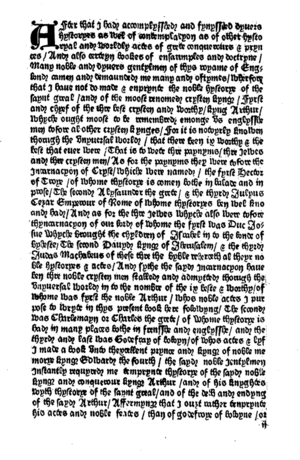
Première page du roman de Thomas Malory édité en 1485 par William Caxton.
Thomas Malory, né vers 1405 et mort le 14 mars 1471, est l'auteur ou le compilateur de Le Morte d'Arthur, considéré comme le premier roman arthurien moderne. Le bibliographe John Leland a cru qu'il était gallois, mais la plupart des recherches modernes établissent qu'il était originaire de Newbold Revel dans le Warwickshire.
Cet article utilise autant que possible la nouvelle traduction de Daniel Lauzon, ce qui explique que l’on parle de Frodo Bessac.
Le Morte d'Arthur, qui signifie « la mort d'Arthur », est la compilation de romans arthuriens français et anglais de Thomas Malory. Le livre comprend des écrits de Malory et raconte de plus vieilles histoires à la lumière de ses interprétations. Il a été écrit vers 1469 quand Malory était en prison. Le texte est conservé dans le manuscrit dit de Winchester copié dans la décennie suivant la mort de Malory en 1471 et il a été publié pour la première fois en 1485 par William Caxton.